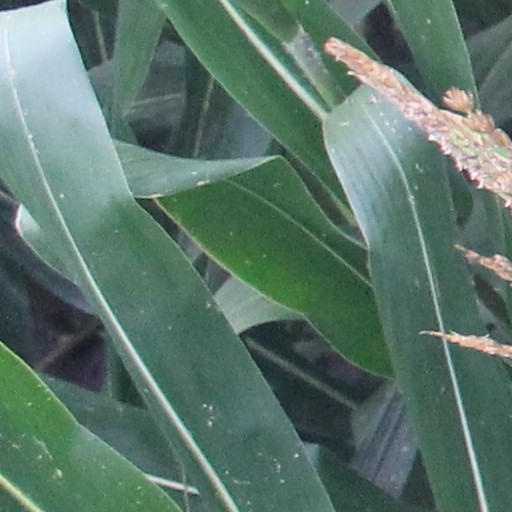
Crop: maize; corn